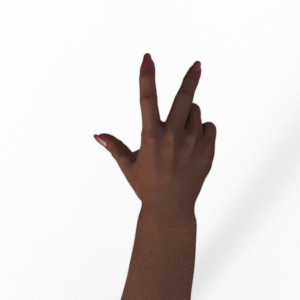
Label: scissors